Azulejo

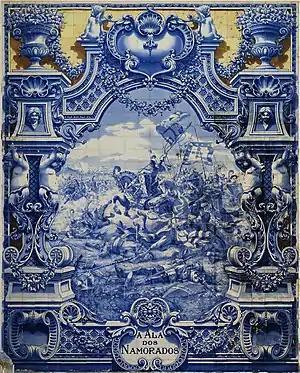
"Panel of the Battle of Aljubarrota" by Portuguese artist Jorge Colaço, 1922

There is also a tradition of their production in former Portuguese and Spanish colonies in North America, South America, the Philippines, Goa, Lusophone Africa, East Timor, and Macau. "Azulejos" constitute a major aspect of Portuguese and Spanish architecture to this day, and are found on buildings across Portugal, Spain and their former territories. Many "azulejos" chronicle major historical and cultural aspects of Portuguese and Spanish history.